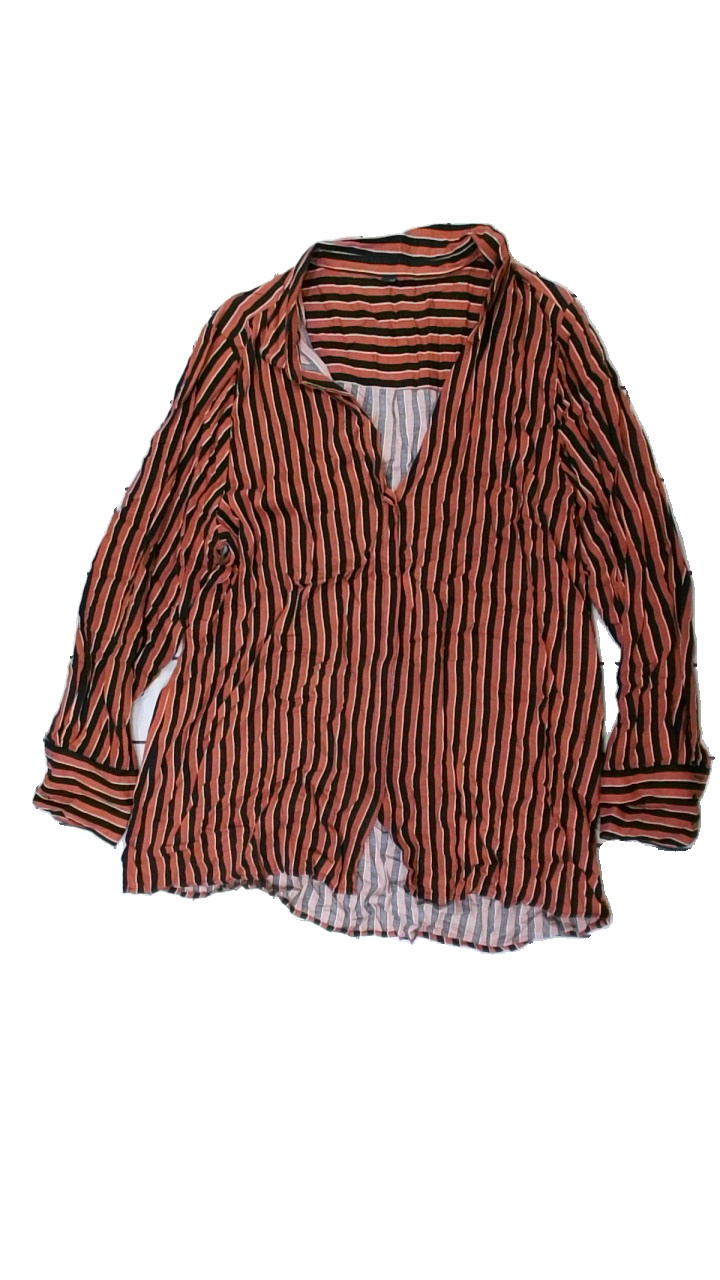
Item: Shirt (Ladies)
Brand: Missing
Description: randig skjorta, lite luddig i färgen
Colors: Orange, Black
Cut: Regular
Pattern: Striped
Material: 100% viscose
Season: All
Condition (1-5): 4
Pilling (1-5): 5
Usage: Reuse
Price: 50-100